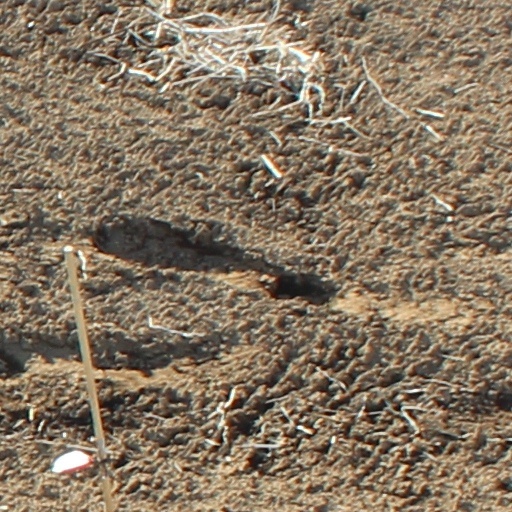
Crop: wheat